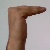
The image shows a hand gesture representing a space in Indian Sign Language.